The Ratzinger Report

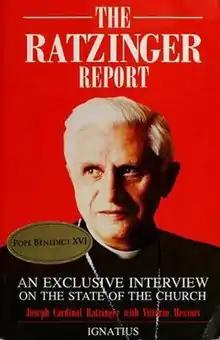
Book cover

The Ratzinger Report is a 1985 book consisting of a series of interviews collected over several days given by Cardinal Joseph Ratzinger to the Italian journalist Vittorio Messori. The book focuses on the state of the Catholic Church after the Second Vatican Council. The book is very critical of the "hermeneutic of rupture" associated with the liberal "spirit of Vatican II" within the Church. It has often been reread in the context of the papacy of Pope Benedict XVI in order to better understand the mind and the thinking of the former pontiff.